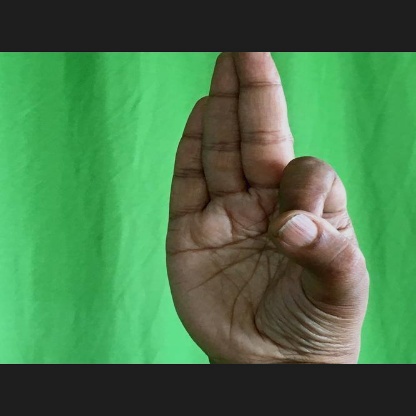
Mudra: Aralam